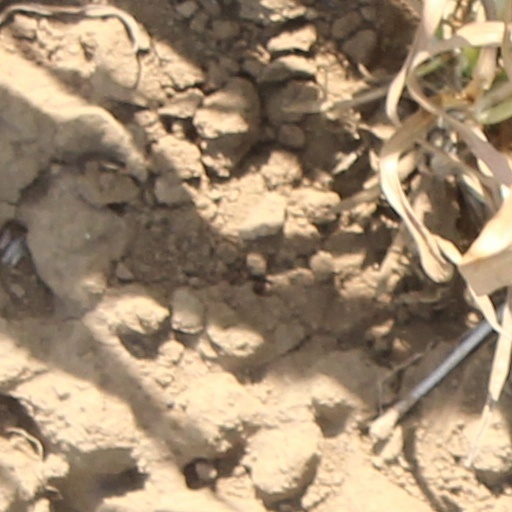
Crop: wheat